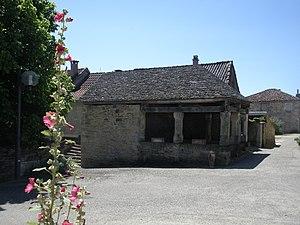
Halle de Lacapelle-Livron, (Classé, 1941) This building is indexed in the Base Mérimée, a database of architectural heritage maintained by the French Ministry of Culture,
Lacapelle-Livron est une commune française située dans le département de Tarn-et-Garonne, en région Occitanie.
Cet article recense les monuments historiques de Tarn-et-Garonne, en France.